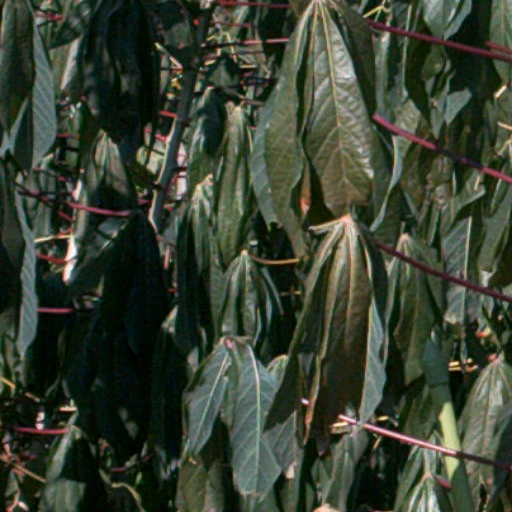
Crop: cassava